Pipkov Glacier

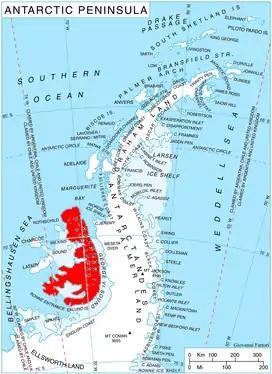
Location of Alexander Island in the Antarctic Peninsula region

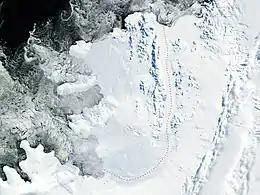
Satellite image of Alexander Island

Pipkov Glacier is the 11 km long in east-northeast to west-southwest direction and 3.2 km wide glacier on the west side of Havre Mountains in northern Alexander Island, Antarctica. The glacier is situated south and southwest of Lennon Glacier, and north of Oselna Glacier. It flows westwards between Kutev Peak and Nicolai Peak on the north, and Simon Peak on the south, and enters Lazarev Bay southeast of Buneva Point and north of Kamhi Point.